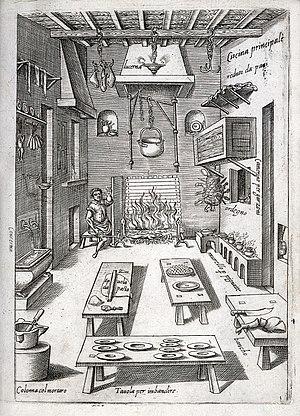
Un chenet est un accessoire de foyer. C'est une pièce de bois ou de métal souvent placée par paire dans une cheminée ou un foyer et servant à soutenir les bûches, afin que celles-ci n'étouffent pas le feu. Il est constitué d'un « chevalet » terminé par un élément décoratif ou fonctionnel, la « tête de chenet ».